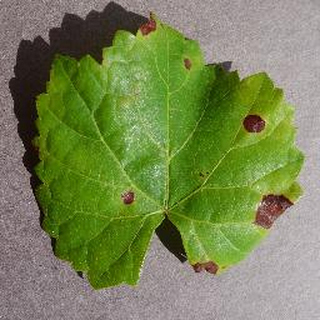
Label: grape_black_rot